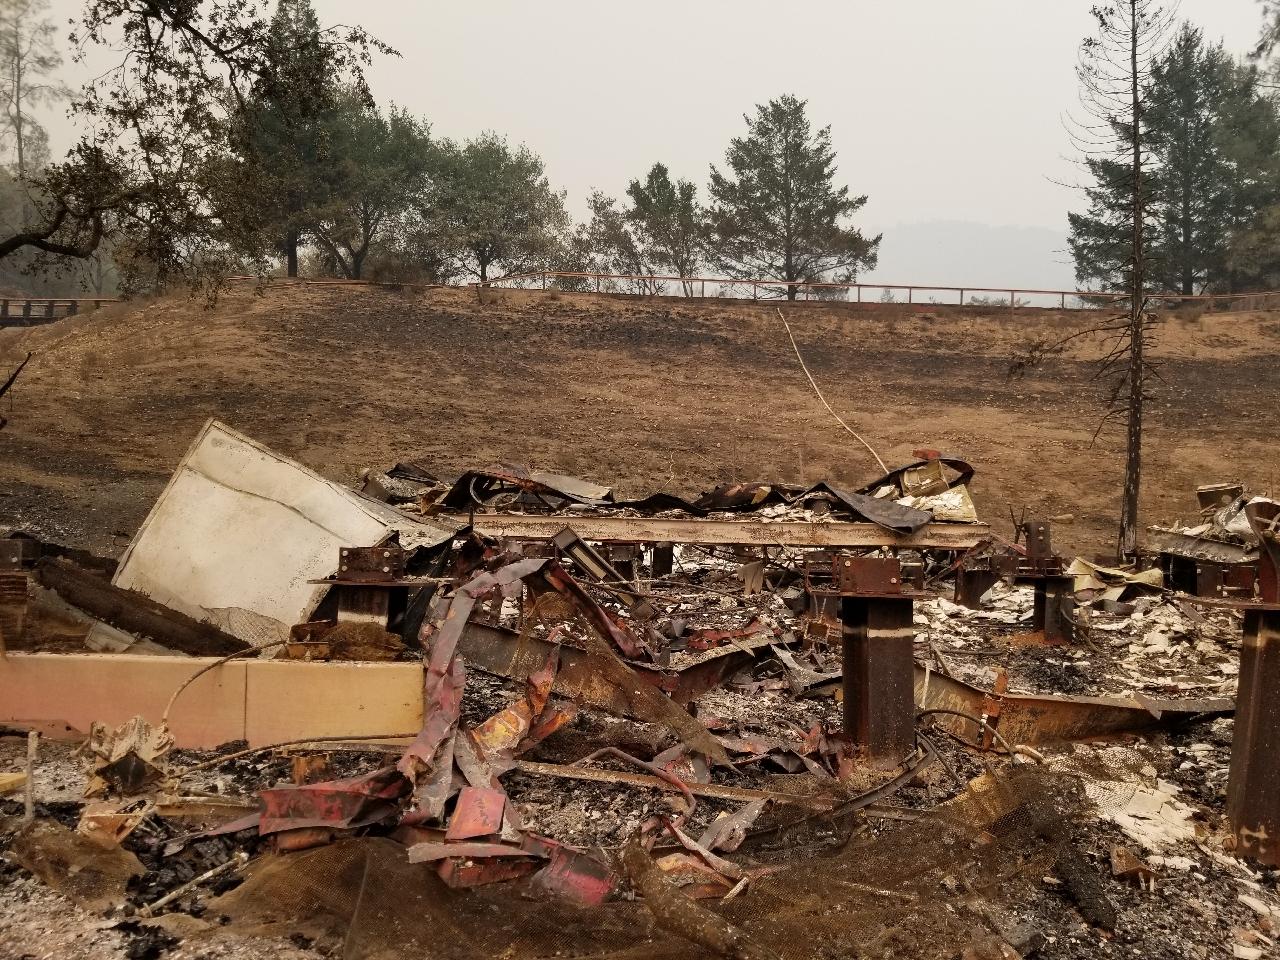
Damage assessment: destroyed